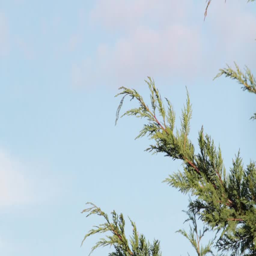
view of some tree branches moving on the wind .